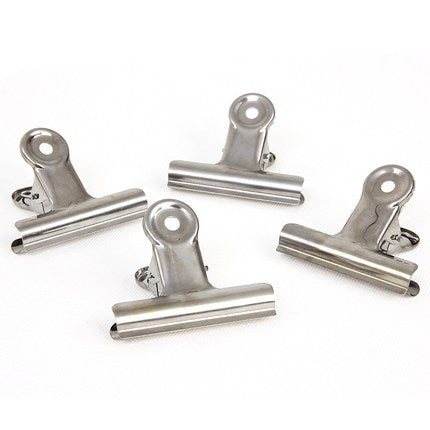
4 Backdrop UK Clamps Slivery Stainless Steel Backdrop Stand Kit PR5
Made of strong and rugged type of stainless steel. Movable tips for maximum flexibility and tension Tempered steel spring applies consistent pressure Provides instant holding power and is easy to re-position during assembly, fastening, and gluing work Spring clamps to fit onto most backdrop stand, background,photo studio.
Brand: Dbackdrop
Category: Cameras & Optics > Photography > Lighting & Studio > Studio Stands & Mounts > Backdrop Stands